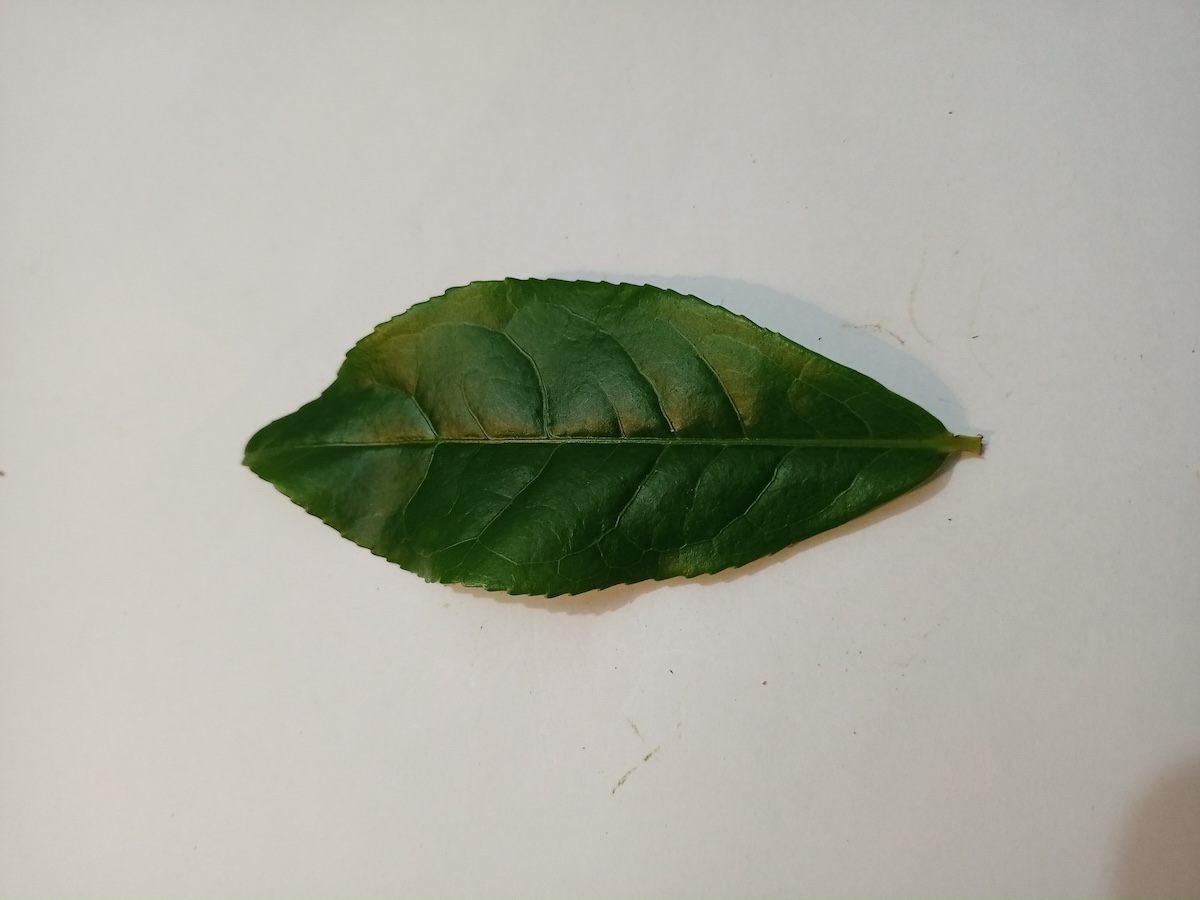
Label: Healthy leaf